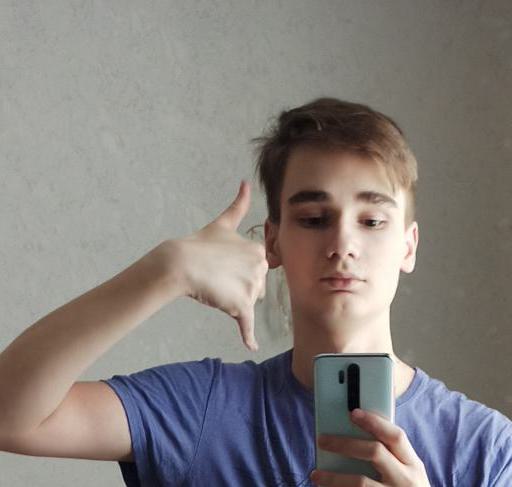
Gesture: call